Space

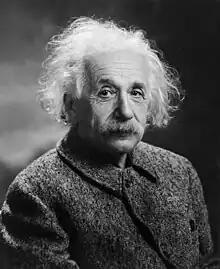
Albert Einstein

Following Galileo and Descartes, during the seventeenth century the philosophy of space and time revolved around the ideas of Gottfried Leibniz, a German philosopher–mathematician, and Isaac Newton, who set out two opposing theories of what space is. Rather than being an entity that independently exists over and above other matter, Leibniz held that space is no more than the collection of spatial relations between objects in the world: "space is that which results from places taken together". Unoccupied regions are those that "could" have objects in them, and thus spatial relations with other places. For Leibniz, then, space was an idealised abstraction from the relations between individual entities or their possible locations and therefore could not be continuous but must be discrete.